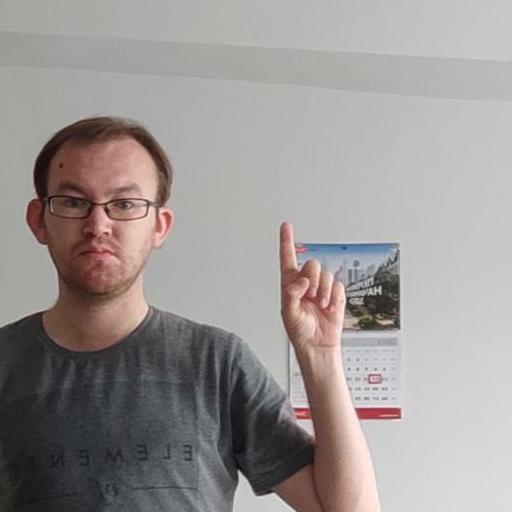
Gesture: one